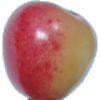
Label: Cherry Rainier 1